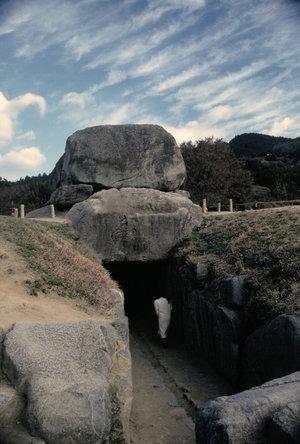
Asuka est un village du district de Takaichi, situé au centre de la préfecture de Nara au Japon. Il fut le centre politique et culturel du Japon pendant les VIᵉ et VIIᵉ siècles, jusqu'à ce que la capitale soit transférée en 710 à Heijō-kyō.
Asuka-kyō est une des capitales impériales du Japon au cours de la période Asuka, qui tient son nom de cet endroit. Elle est située dans l'actuel village d'Asuka.